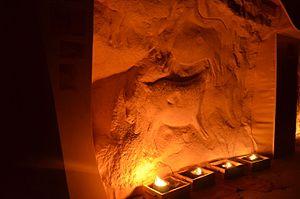
Sculptures de bouquetins éclairés à la lampe à huile au Roc-aux-Sorciers.
Le Roc-aux-Sorciers est un abri sous roche orné recélant des sculptures monumentales pariétales datées du Paléolithique supérieur. Il est situé sur la commune d'Angles-sur-l'Anglin, dans la Vienne. Les œuvres pariétales sont plus précisément attribuées au Magdalénien moyen.